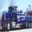
Label: truck